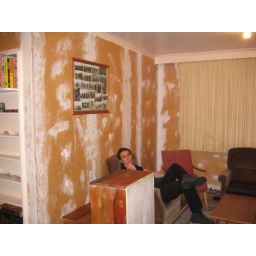
tony in lounge before wall paper